Upper Hale Cemetery, Farnham

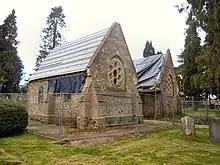
The chapels at the cemetery in 2020

It took 8 months to convert the rough land into ground suitable for a cemetery and to build the two chapels in addition to walling the area and marking out the land. Upper Hale Cemetery was consecrated by Samuel Wilberforce, the Bishop of Winchester on 1 November 1872 and the first burial took place two weeks later on 27 November 1872.